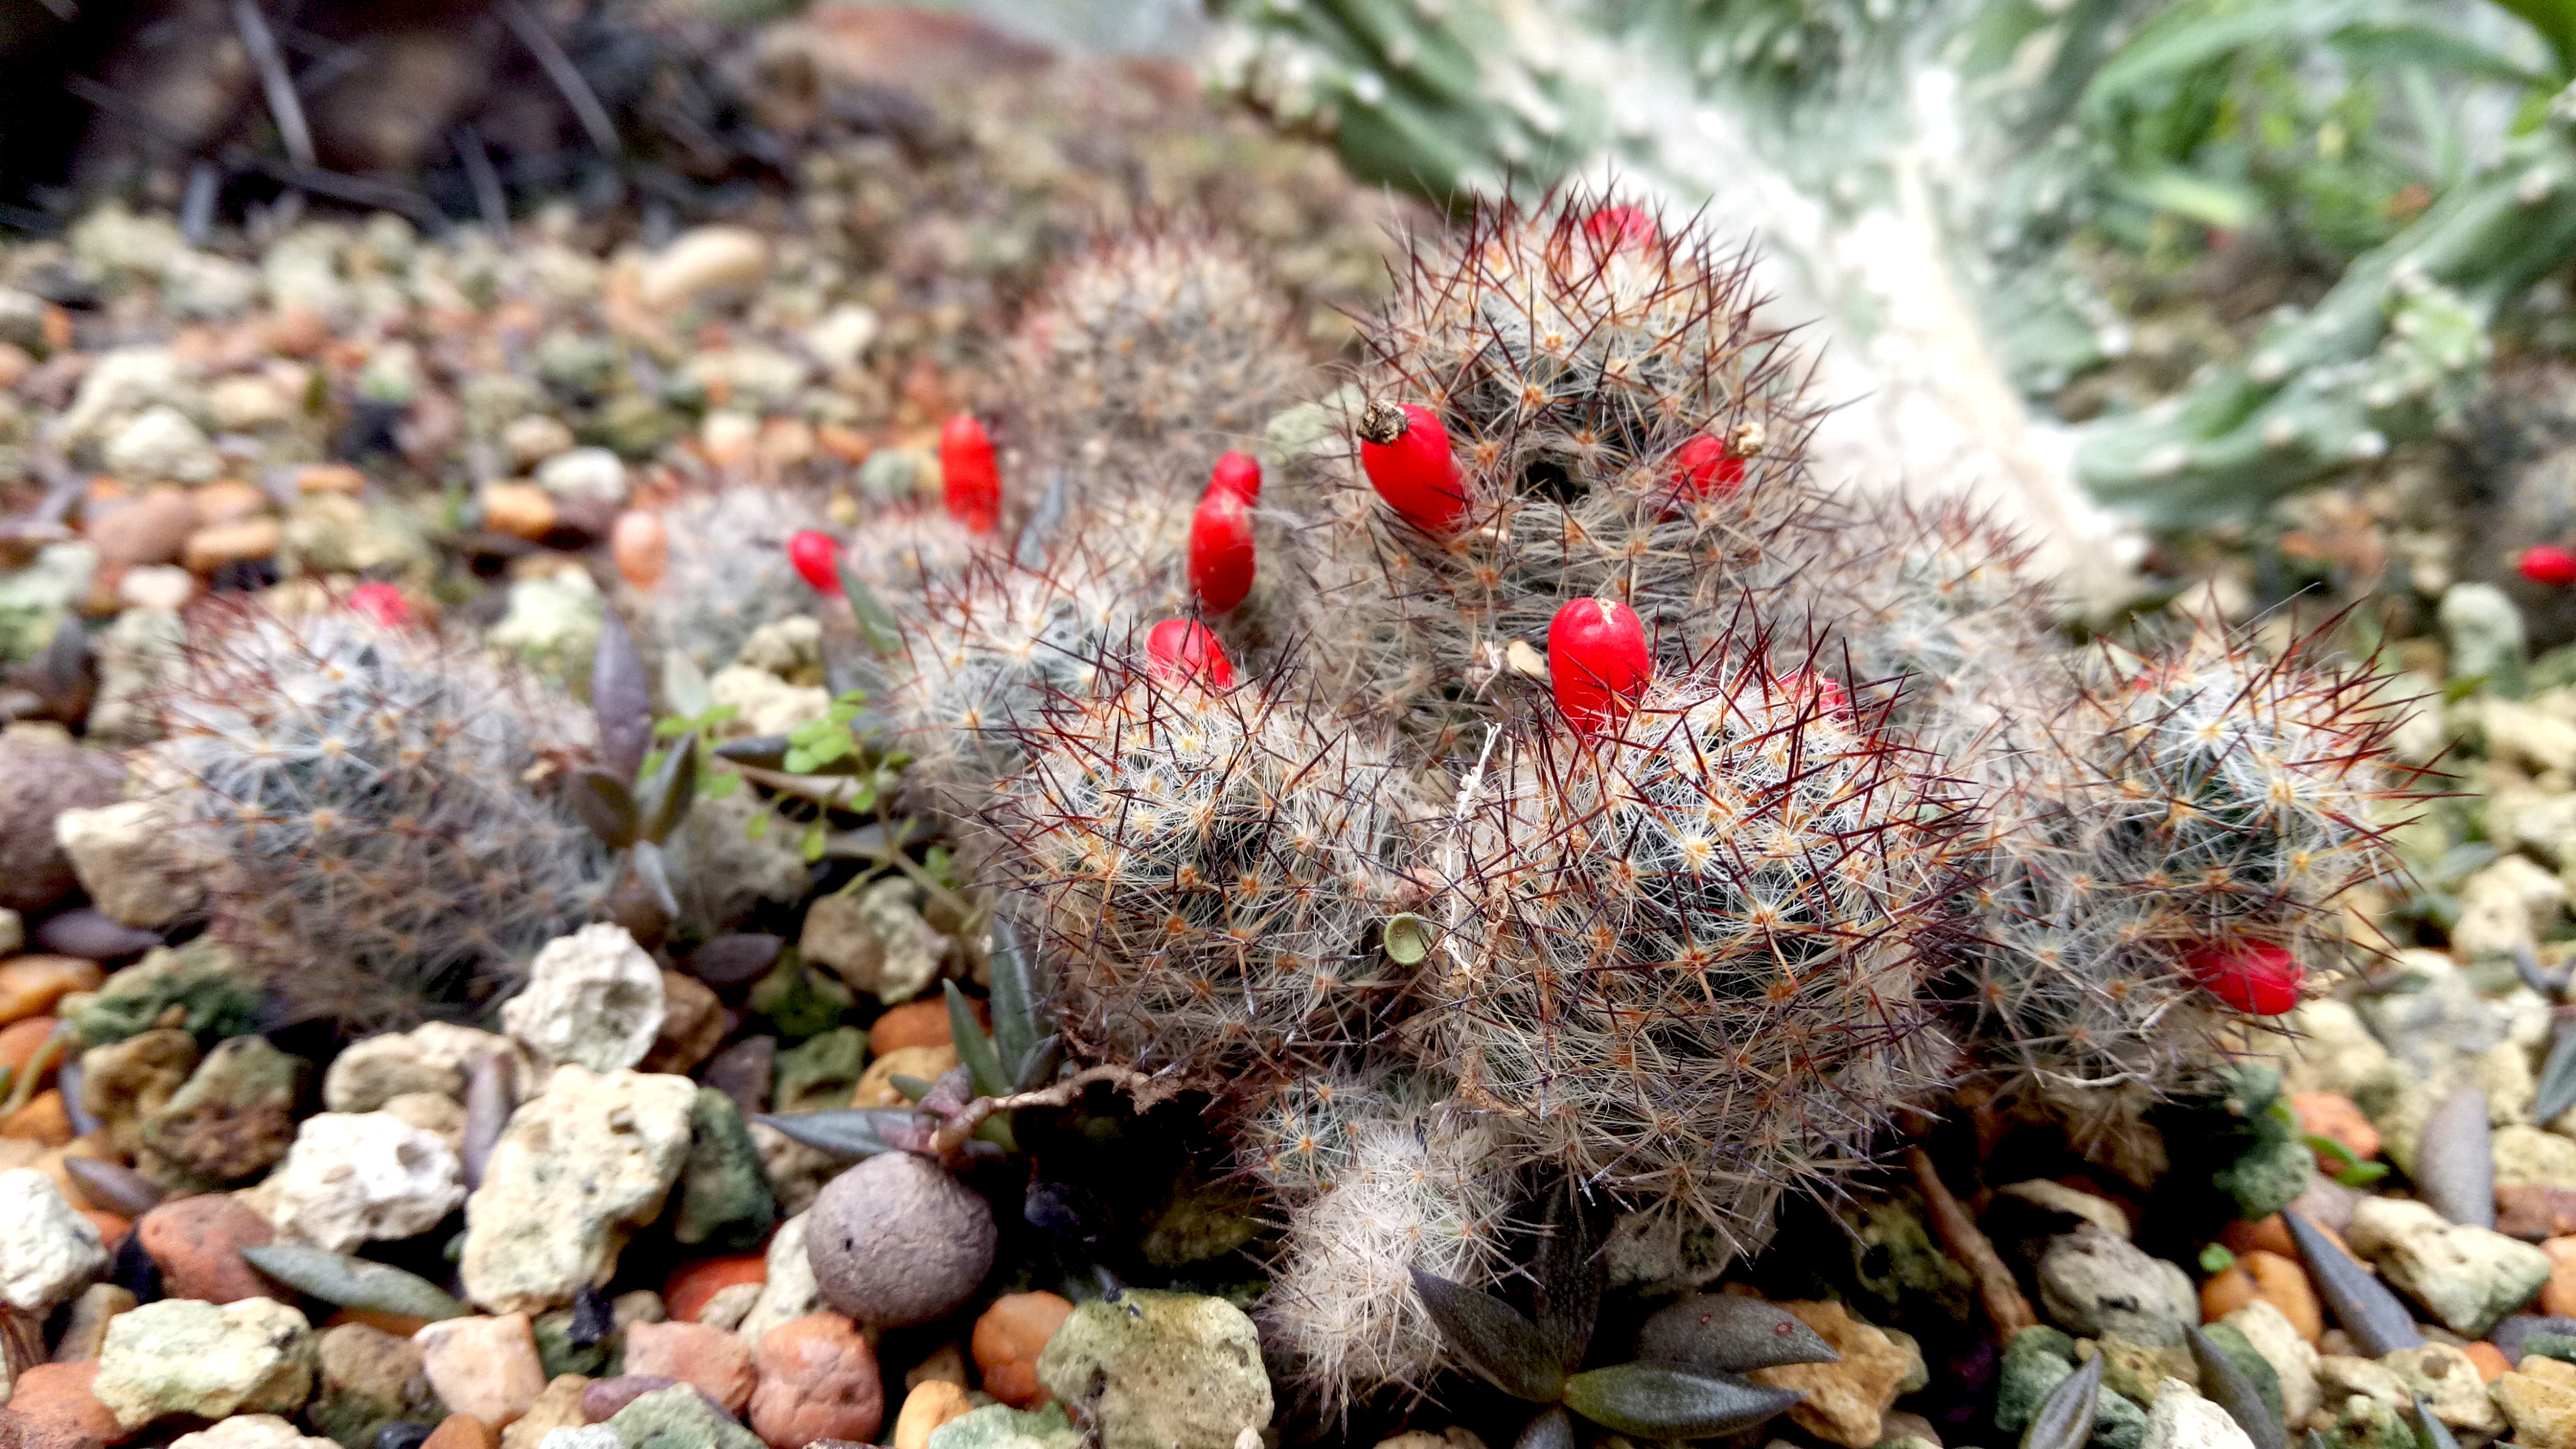
cactus, plant, thorns, spines, and prickles, flower, adaptation, hedgehog cactus, terrestrial plant, prickly pear, succulent plant